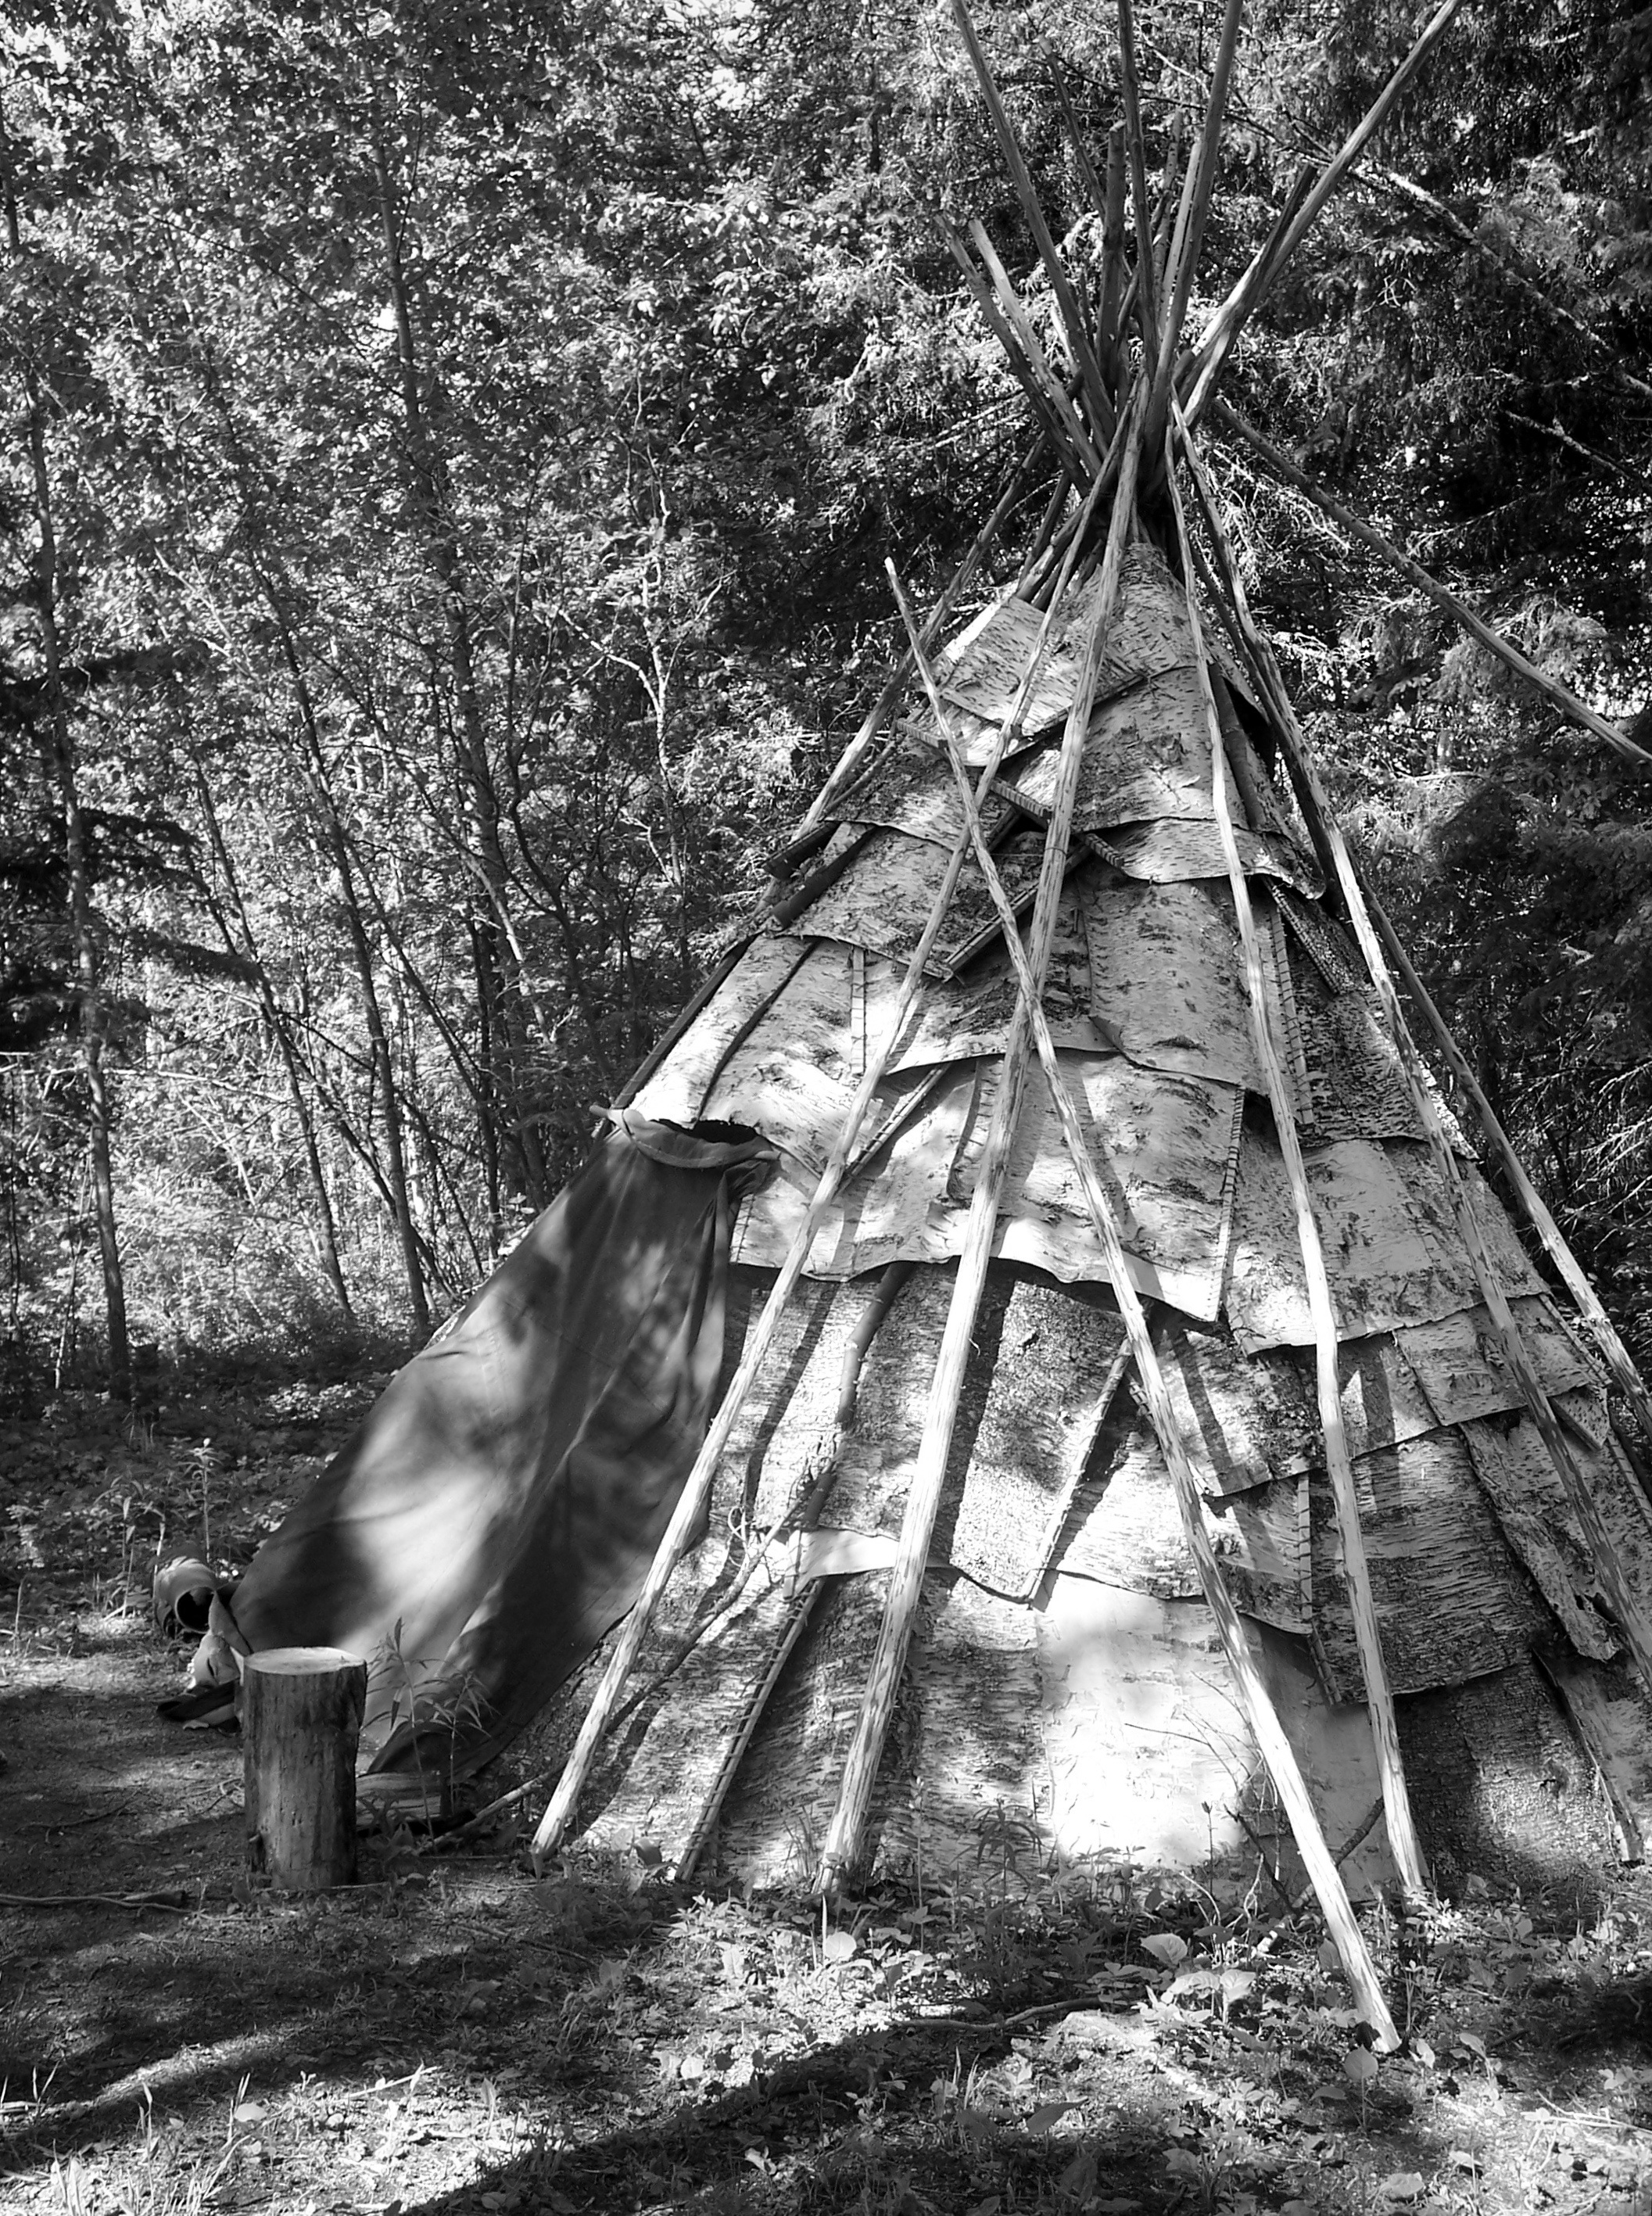
tree, nature, forest, black and white, wood, monochrome, season, native, american, history, woodland, teepee, wigwam, habitat, indian, cultural, native american, rural area, tipi, monochrome photography, tepee, natural environment, woody plant